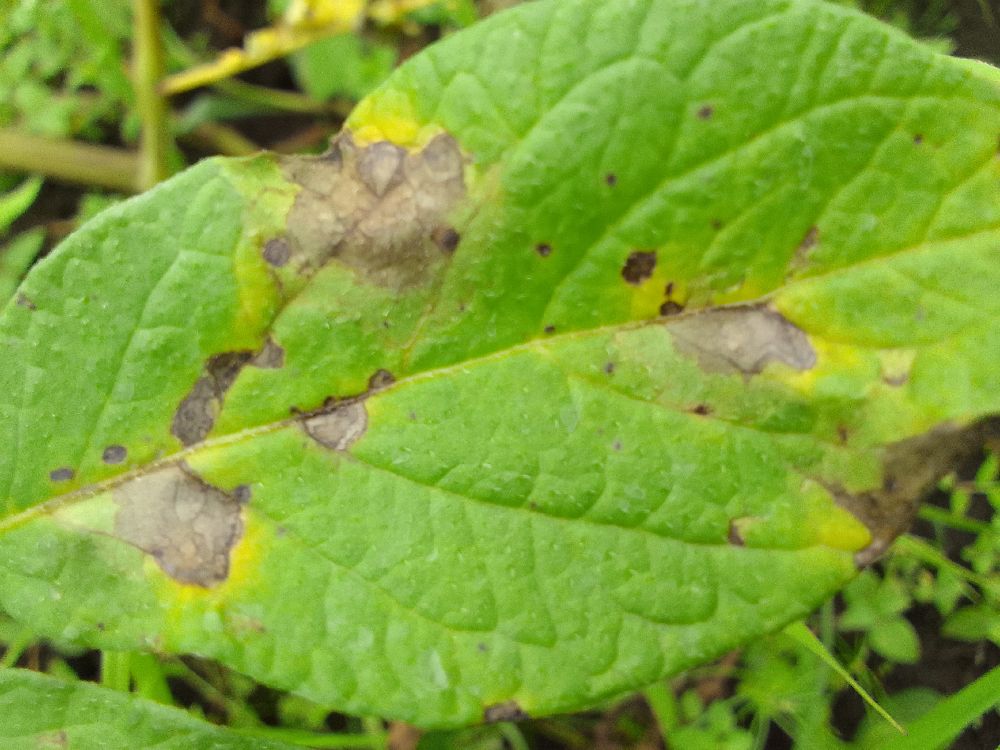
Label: Late blight